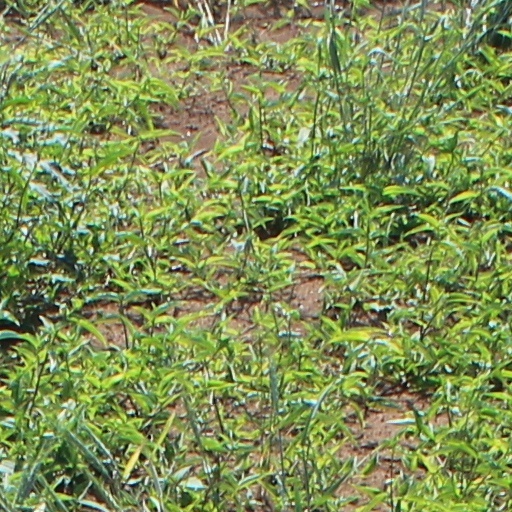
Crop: wheat